4-6-2

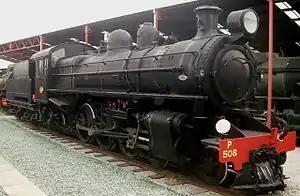
Western Australian Government Railways P class no. 508

The Midland Railway of Western Australia, one of the longest-lived privately owned railways in Australia, followed the WAGR's example by introducing five class C locomotives which were built by Kitson & Company to the Karoo design of the Cape Government Railways as basis.